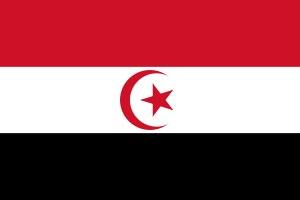
Le drapeau de la Tunisie, emblème national tunisien, est majoritairement rouge et comporte, en son milieu, un disque blanc où figure un croissant rouge qui entoure une étoile à cinq branches, formant tous deux le symbole islamique. Le 20 octobre 1827, Hussein II Bey décide de sa création qui est effective en 1831. Il reste officiel durant le protectorat français et la Constitution du 1ᵉʳ juin 1959 lui confirme la fonction de drapeau national de la République tunisienne. Mais il faut attendre le 30 juin 1999 pour que ses proportions et ses motifs soient clairement précisés au niveau de la loi.
La Jamahiriya arabe libyenne est le nom officiel en forme abrégée utilisé par la Libye, de 1977 à 2011, sous le régime politique de Mouammar Kadhafi.